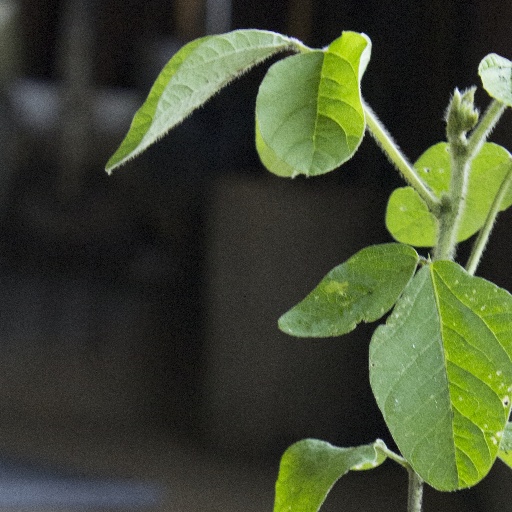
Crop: soybean